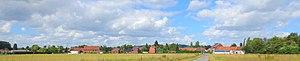
Kain-lez-Tournai
Kain est une section de la ville belge de Tournai, située en Région wallonne dans la province de Hainaut, proche de la Flandre et de la France. Le village de Kain se situe entre Tournai et le Mont-Saint-Aubert, sur la rive droite de l'Escaut.